2020 Conservative Party of Canada leadership election

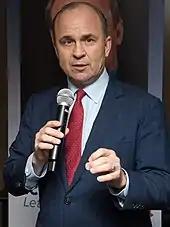
Rick Peterson

Rick Peterson, , is a venture capitalist, party fundraiser, principal of Peterson Capital, and a former candidate for leadership of the British Columbia Conservative Party. He was a member of the Progressive Conservatives at the time of the merger. He ran and placed 12th in the 2017 Conservative leadership election.